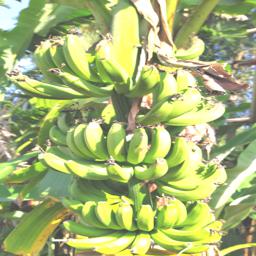
Label: KACHKOL FRUIT